Gisela Dulko

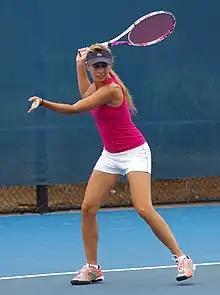
Dulko in 2012

Dulko and Pennetta to won their first Grand Slam event title at the 2011 Australian Open, defeating Azarenka and Kirilenko 2–6, 7–5, 6–1 in the final.